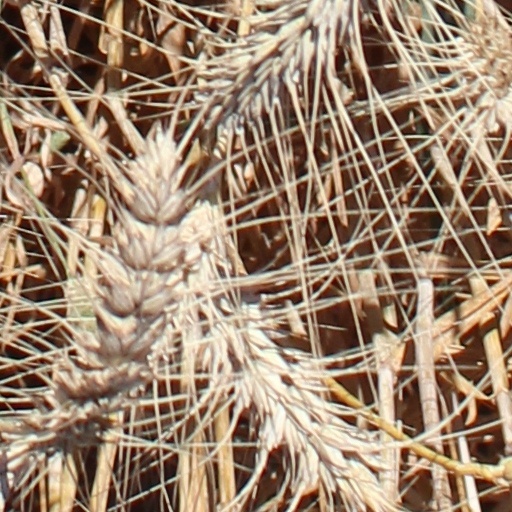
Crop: wheat